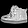
Label: Ankle boot